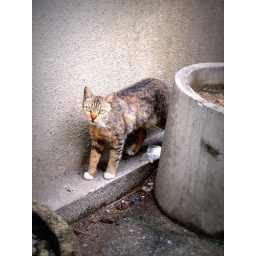
Lonely street cat in KL